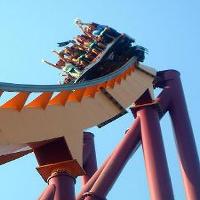
Weather: sun or clear